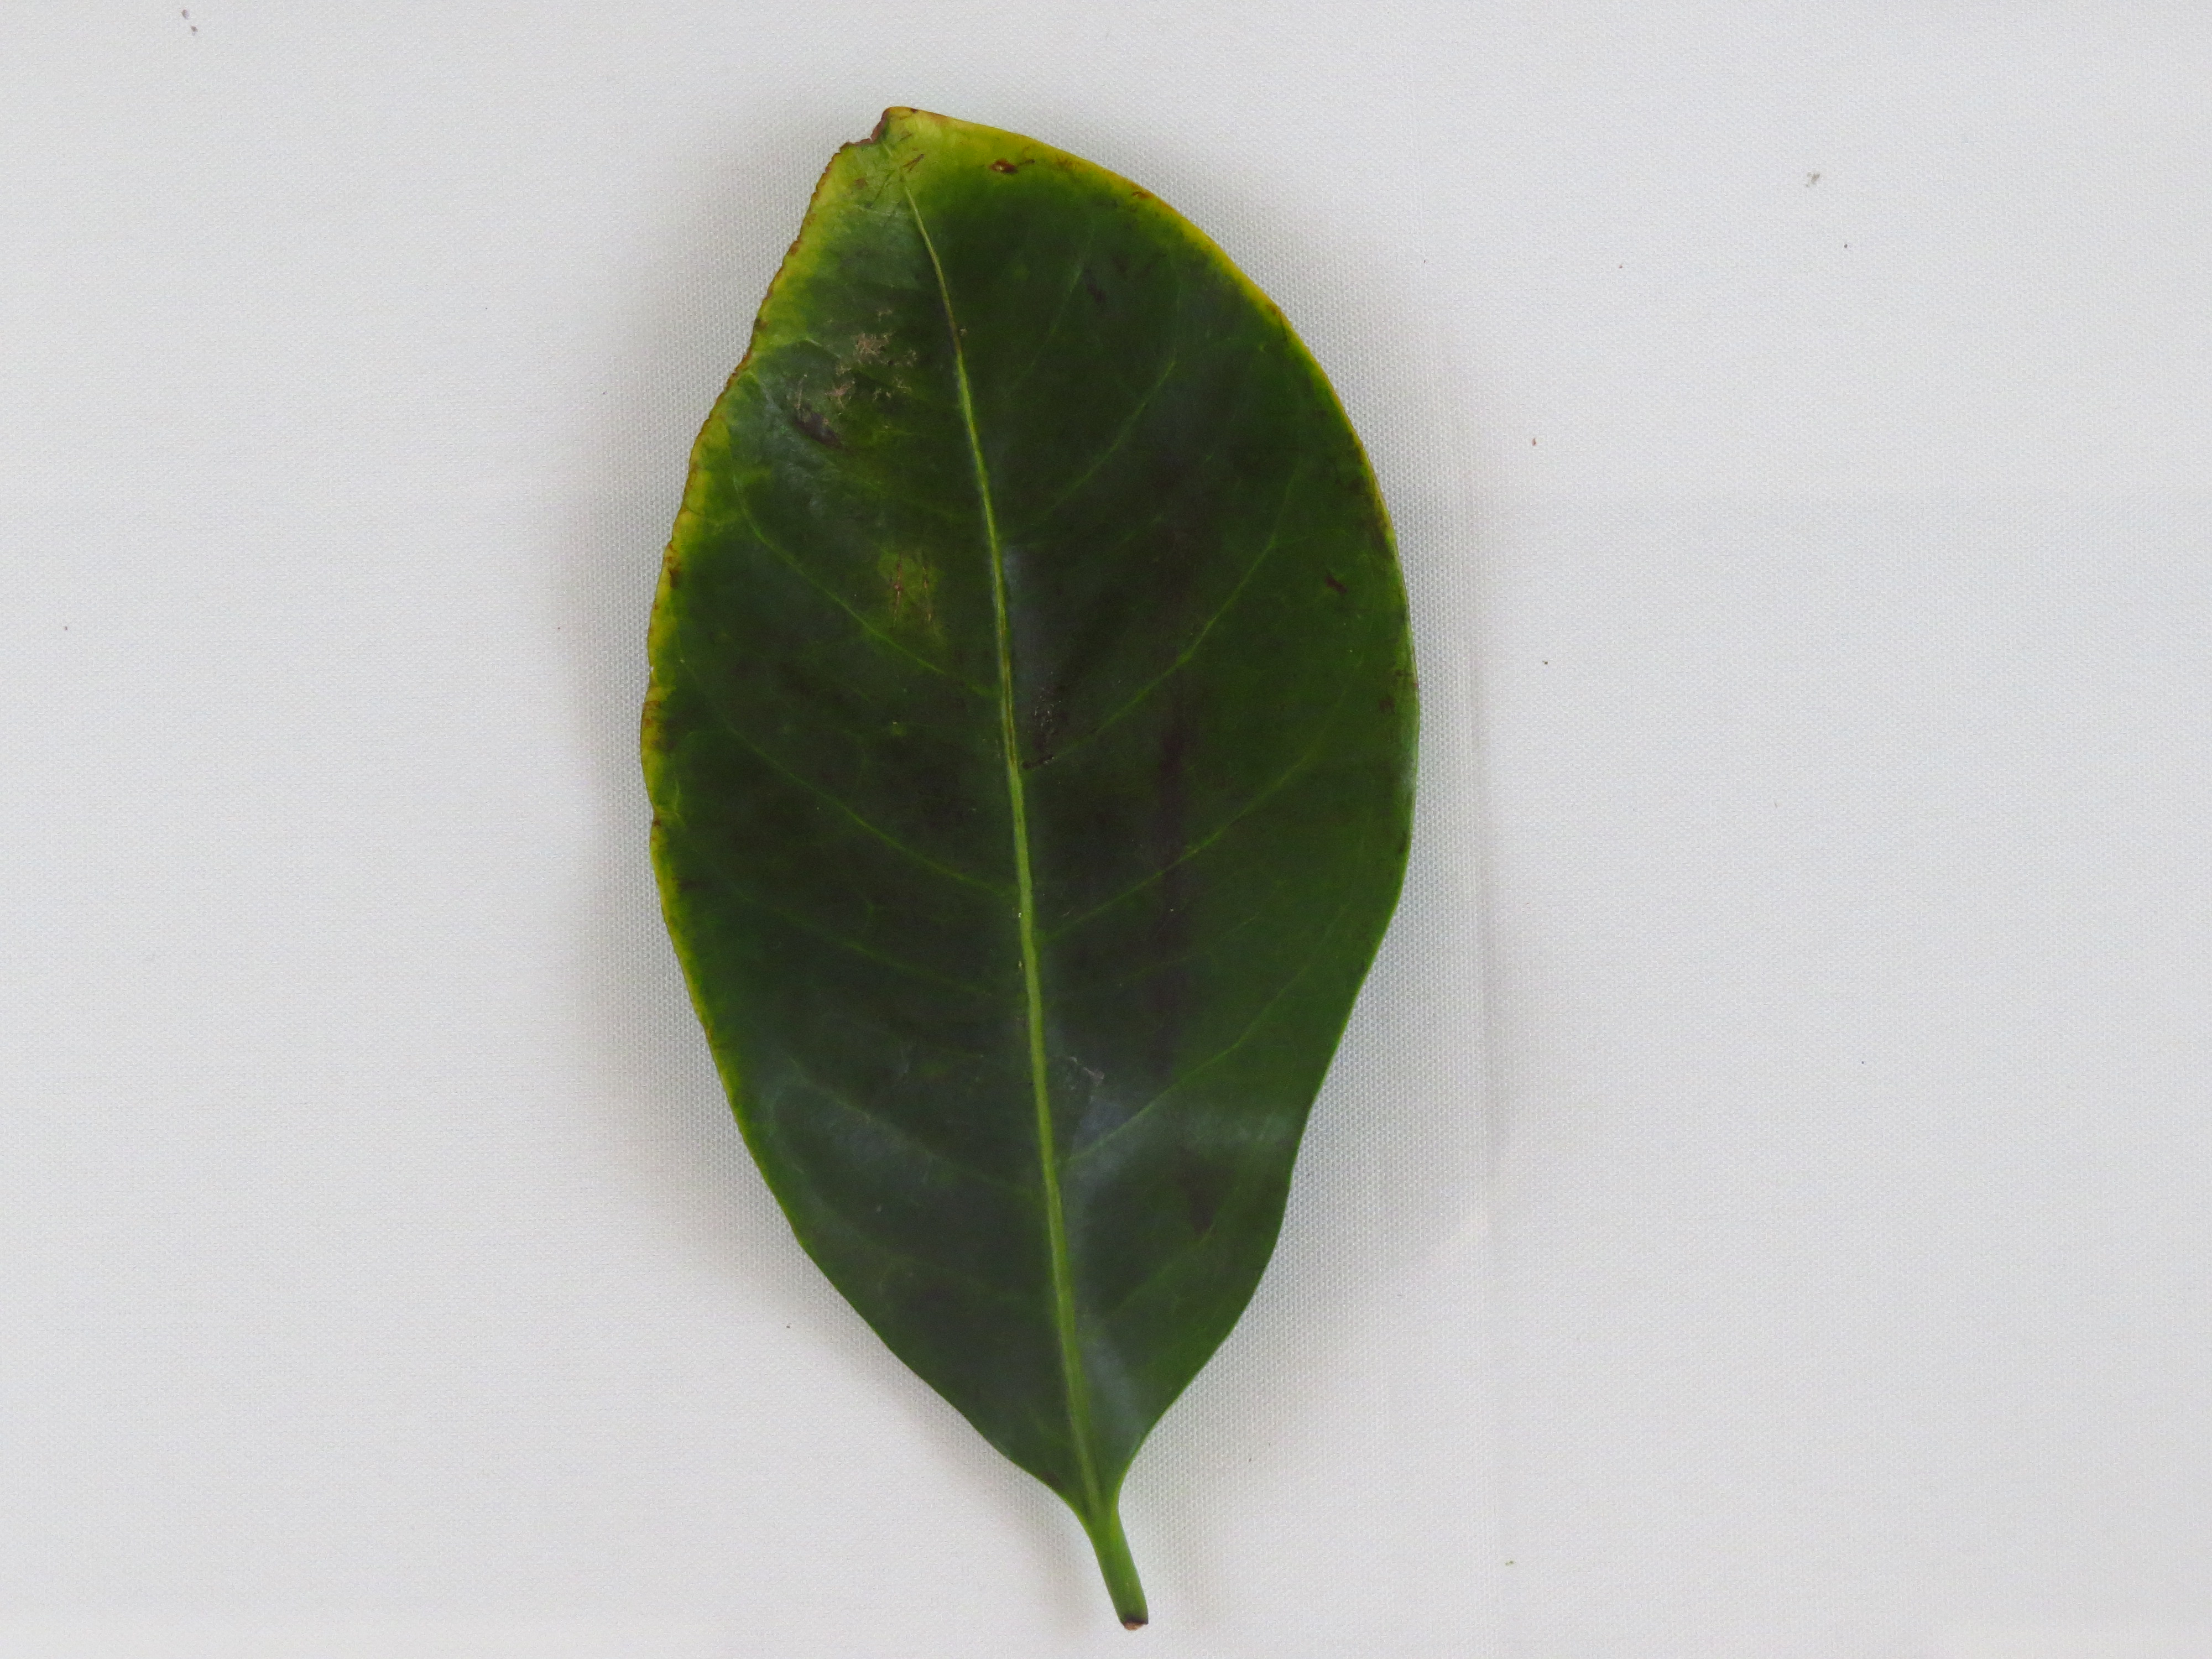
Label: boron-B